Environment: real
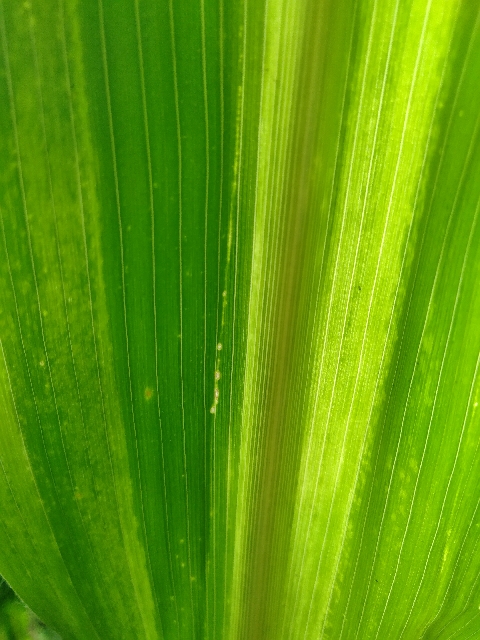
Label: lethal_necrosis